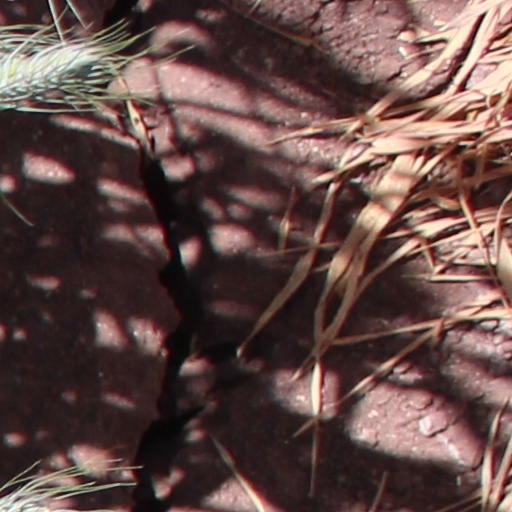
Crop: wheat